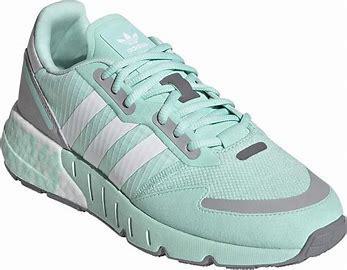
Brand: Adidas
Model: ZX 1K Boost